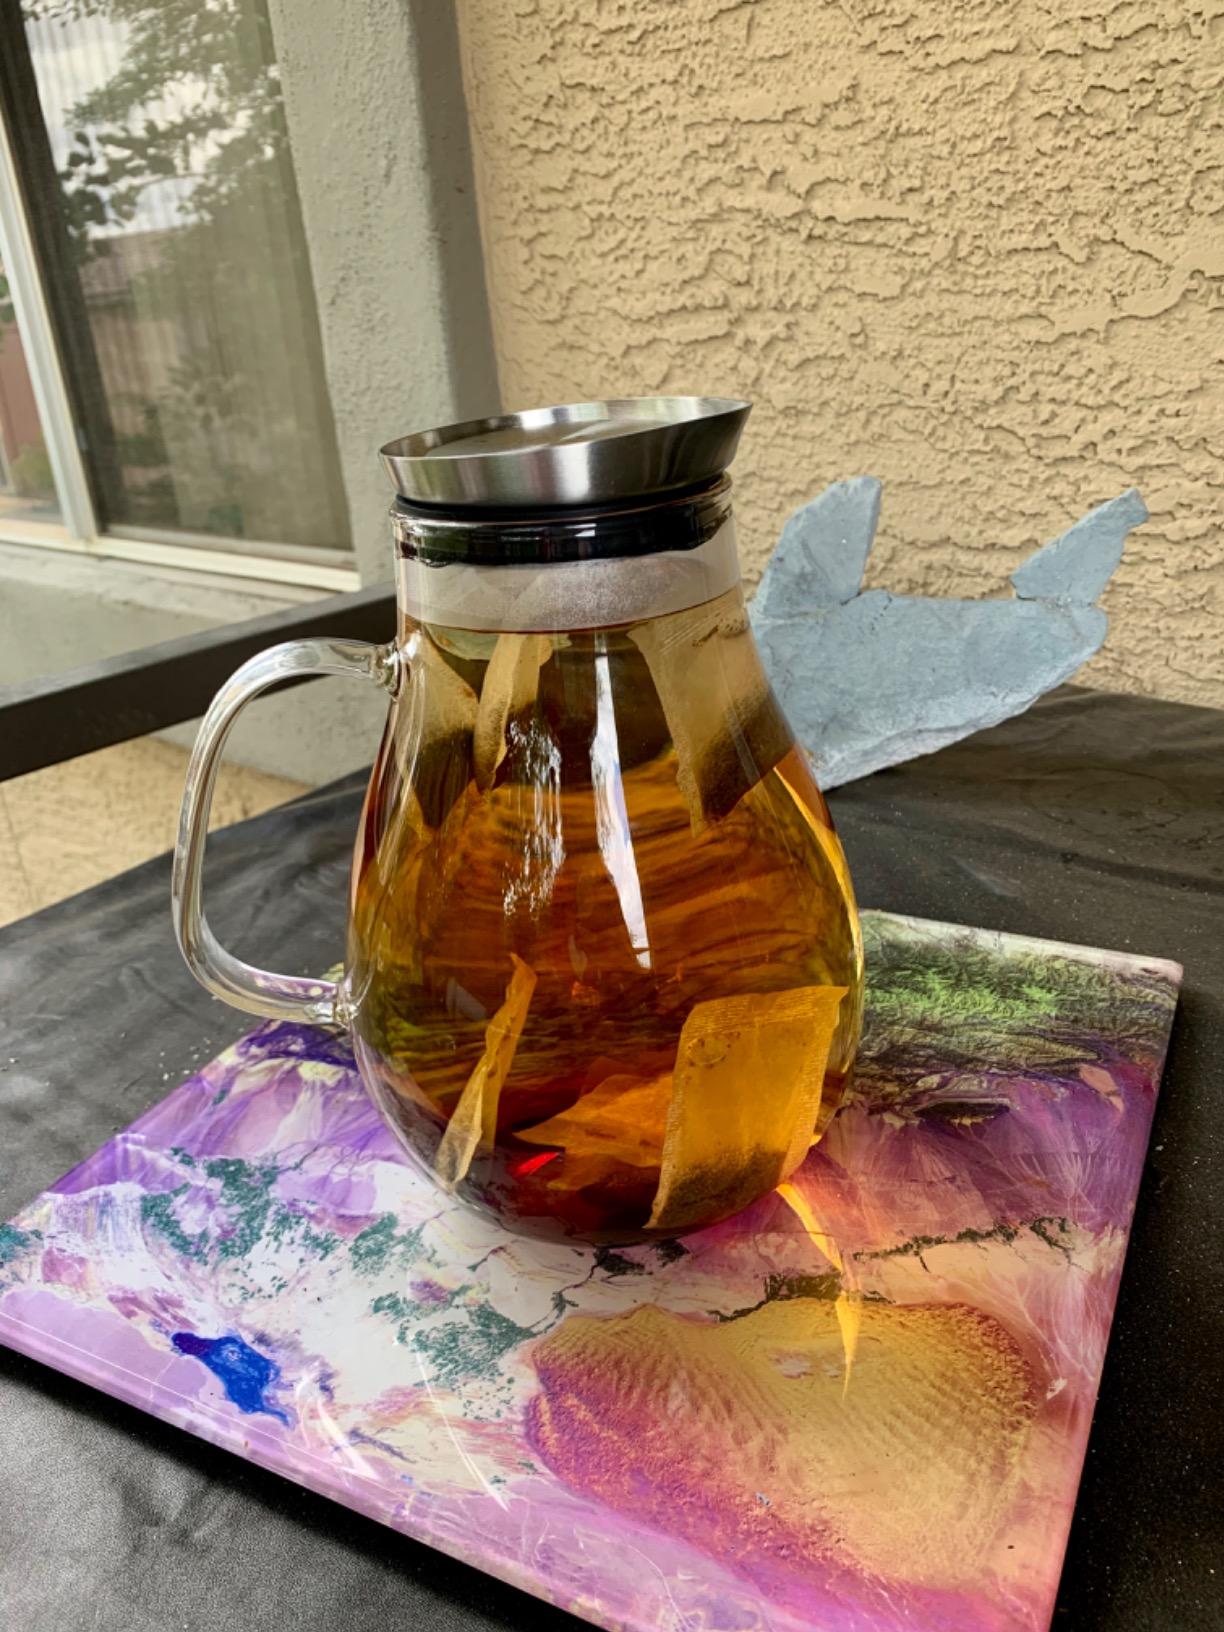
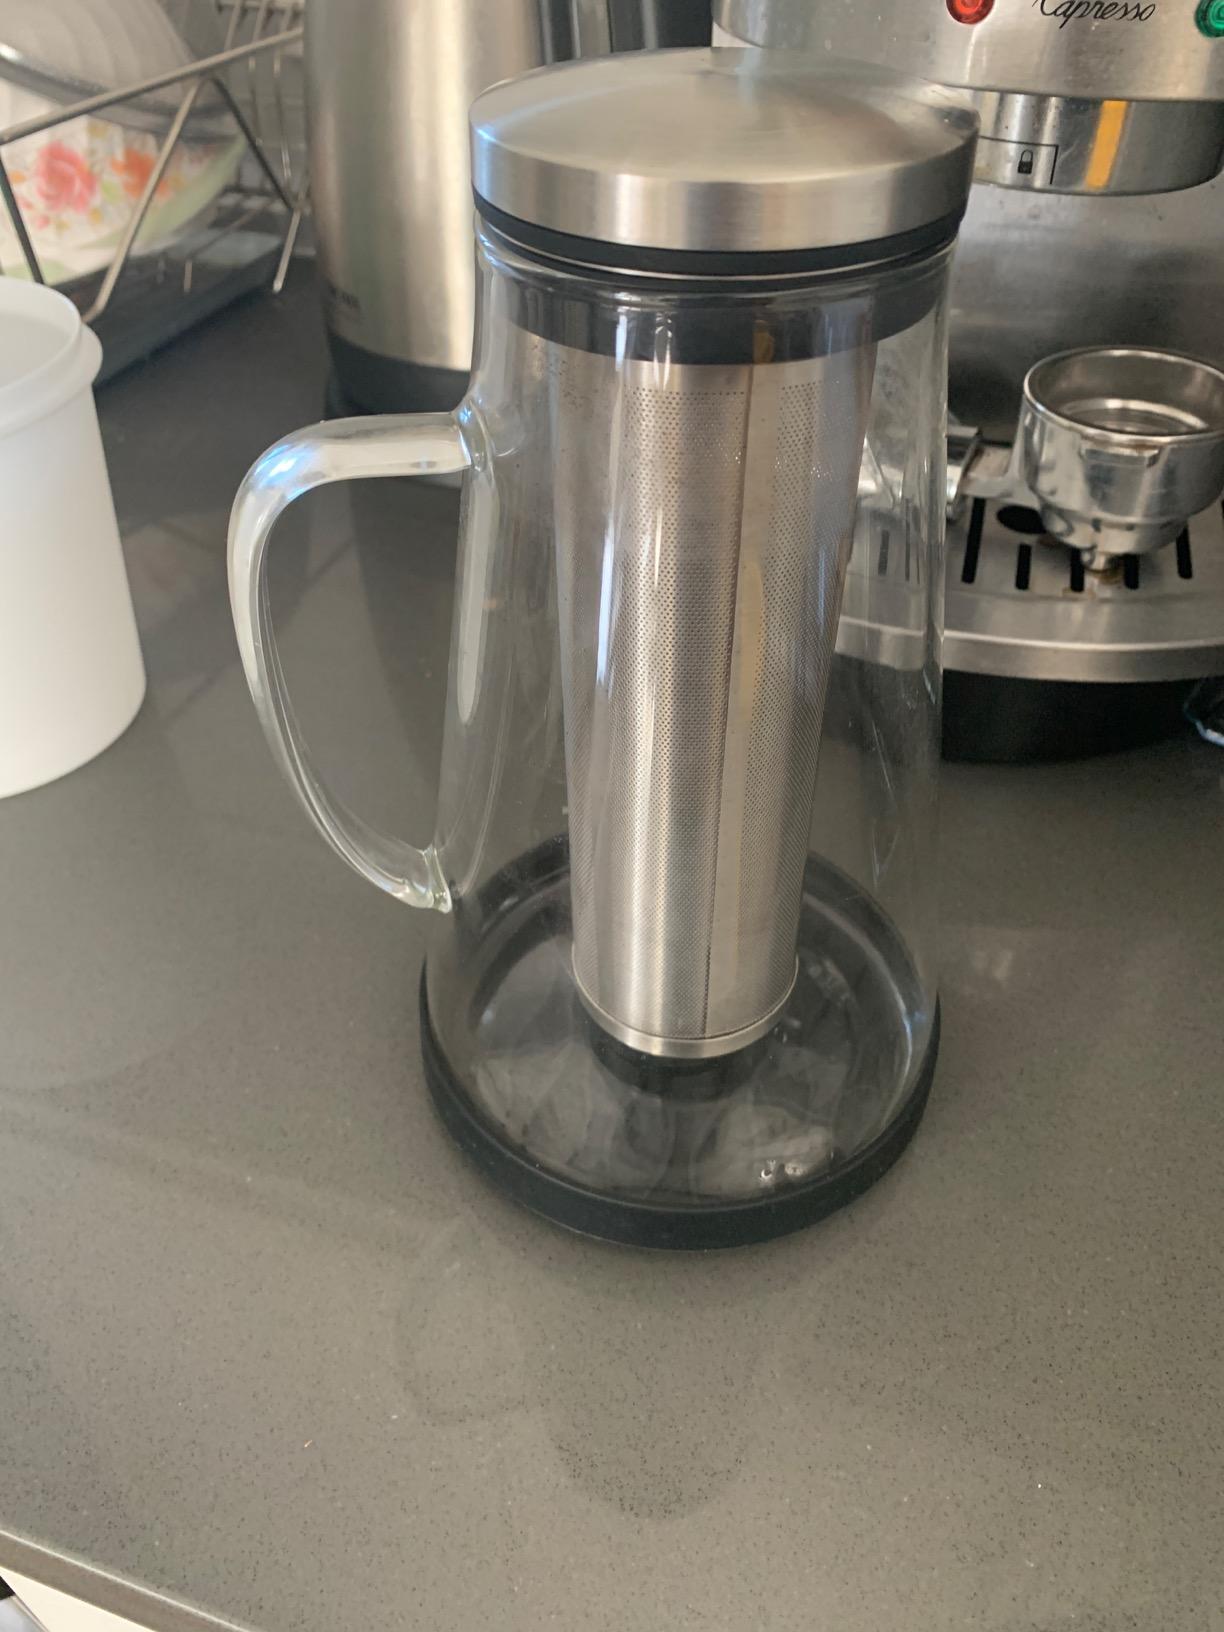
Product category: items_tea
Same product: no